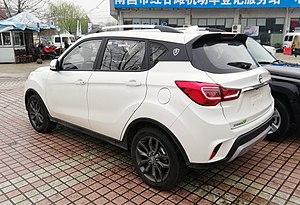
JMEV E400 photographié à Nanchang, province du Jiangxi, Chine.